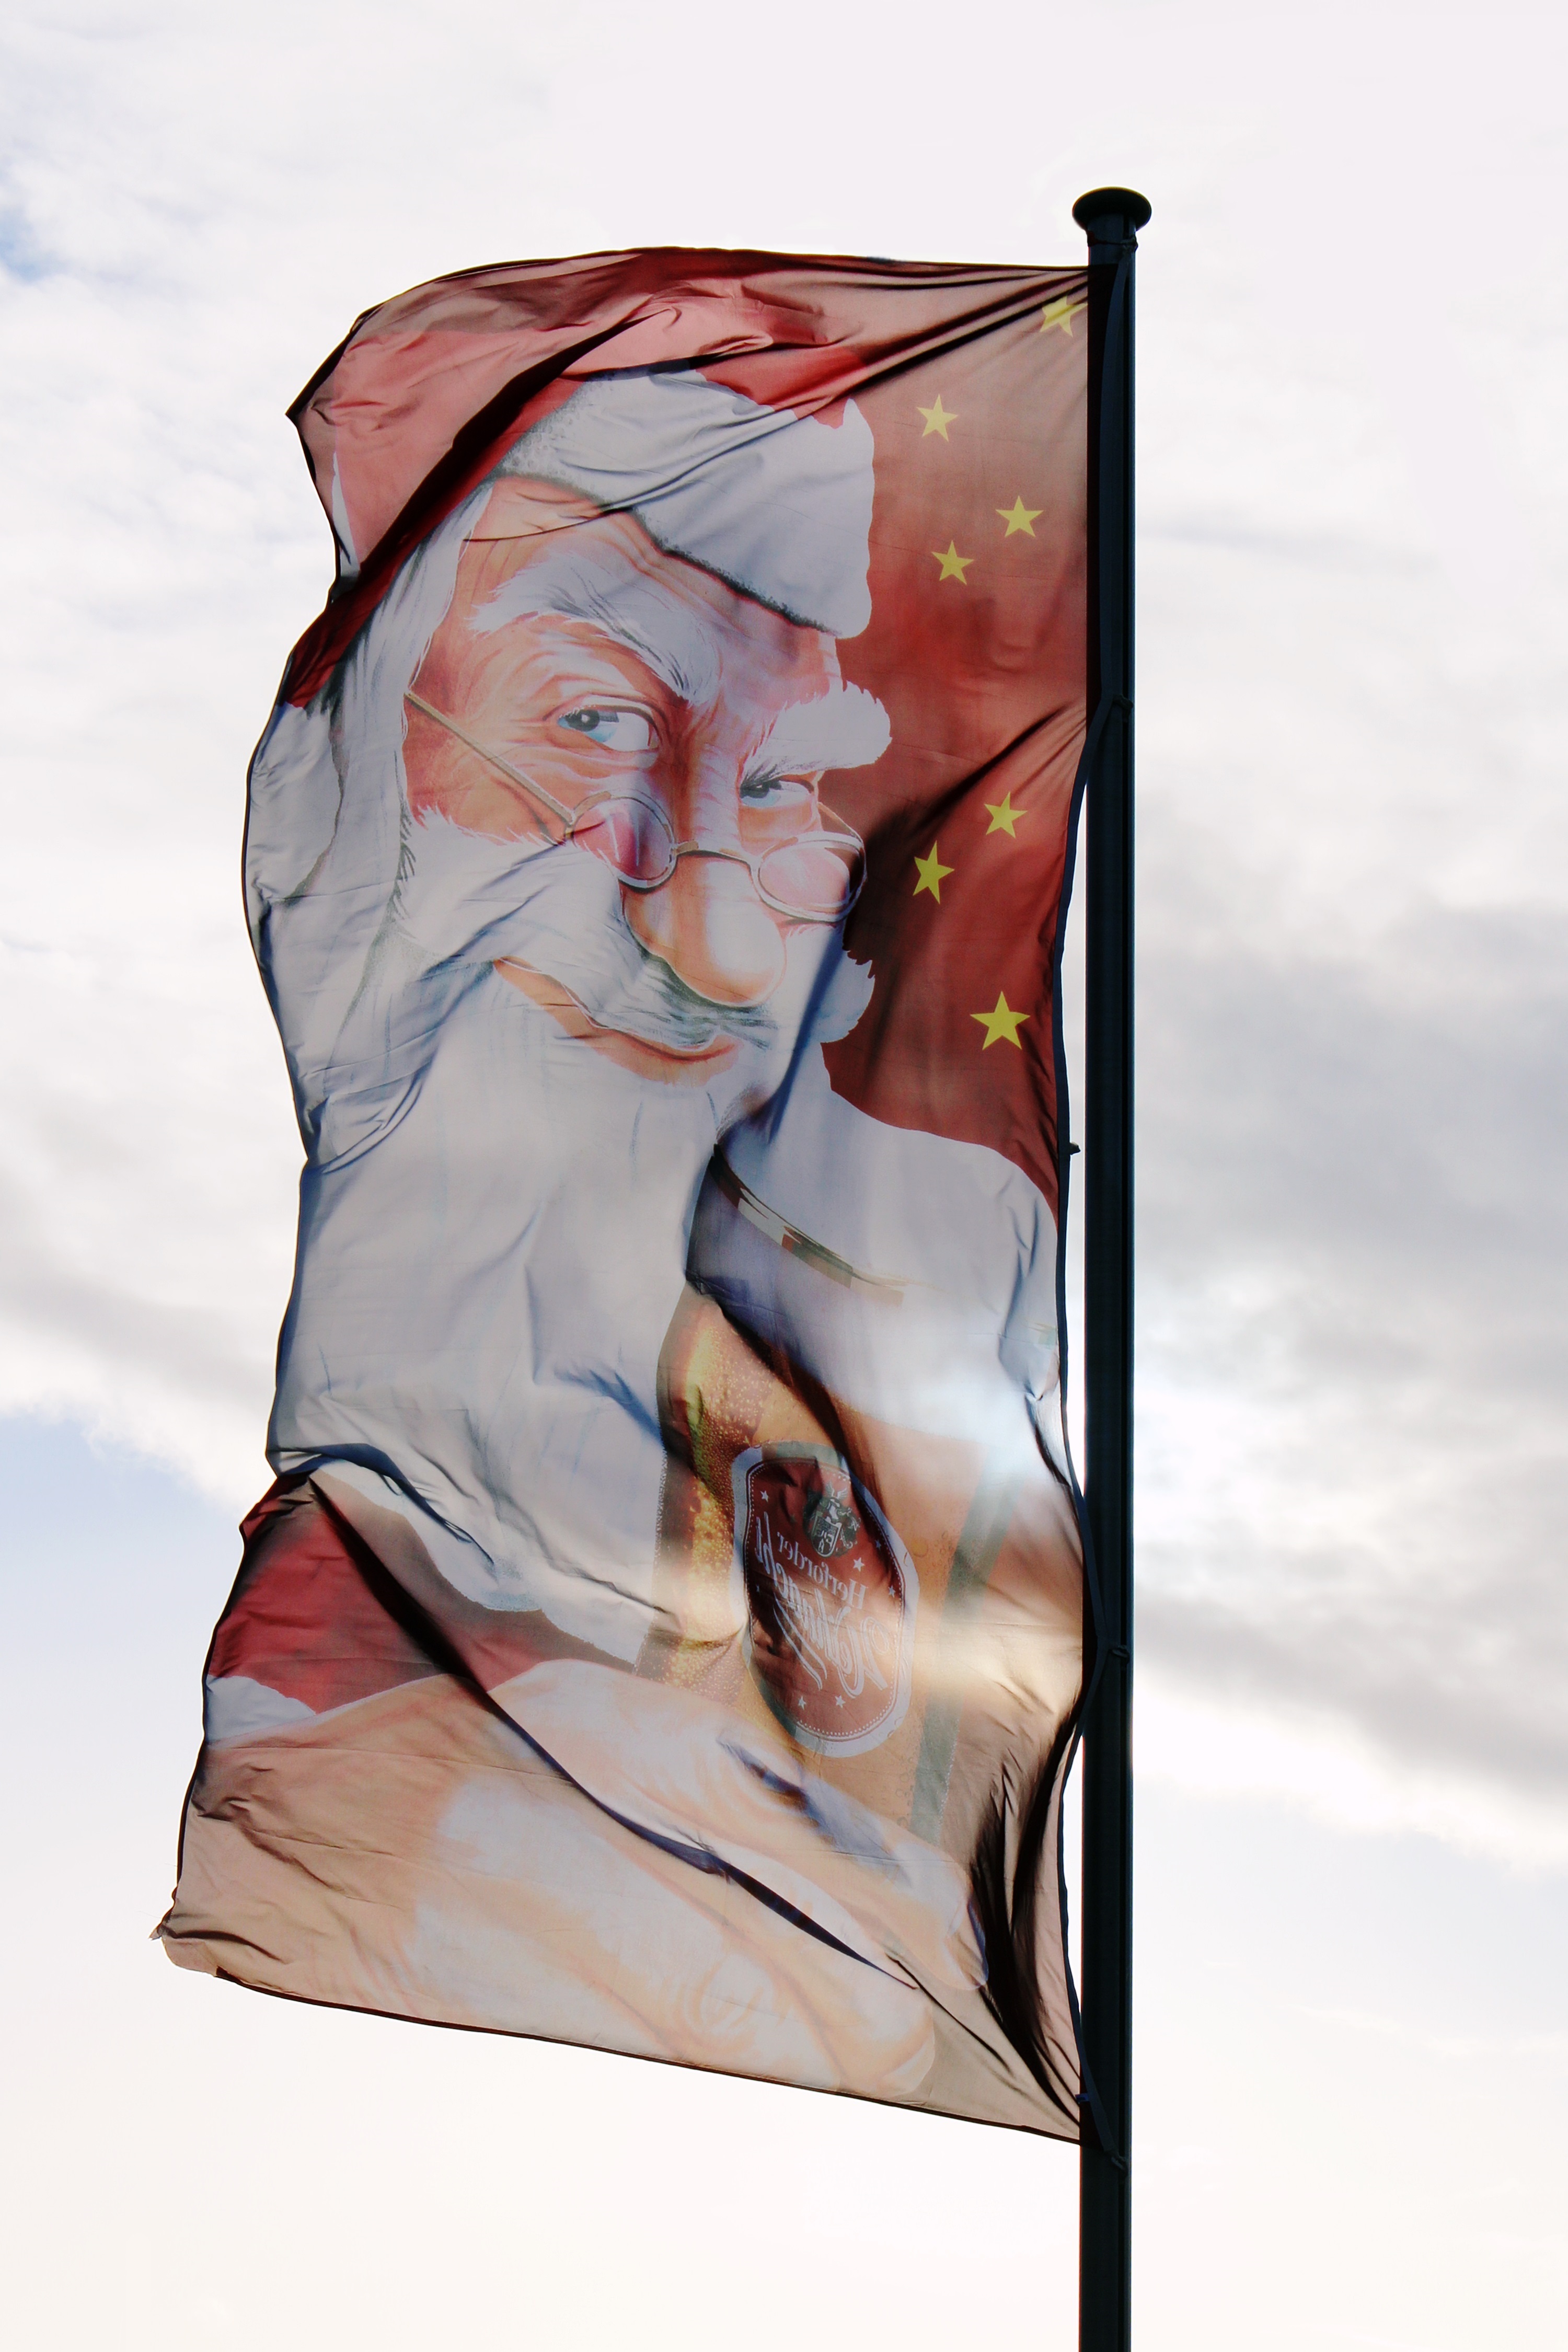
wind, advertising, mast, flag, christmas, flagpole, christmas time, art, clouds, sketch, drawing, illustration, windy, blow, santa claus, nicholas, flutter, modern art, wag